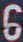
Number: 6